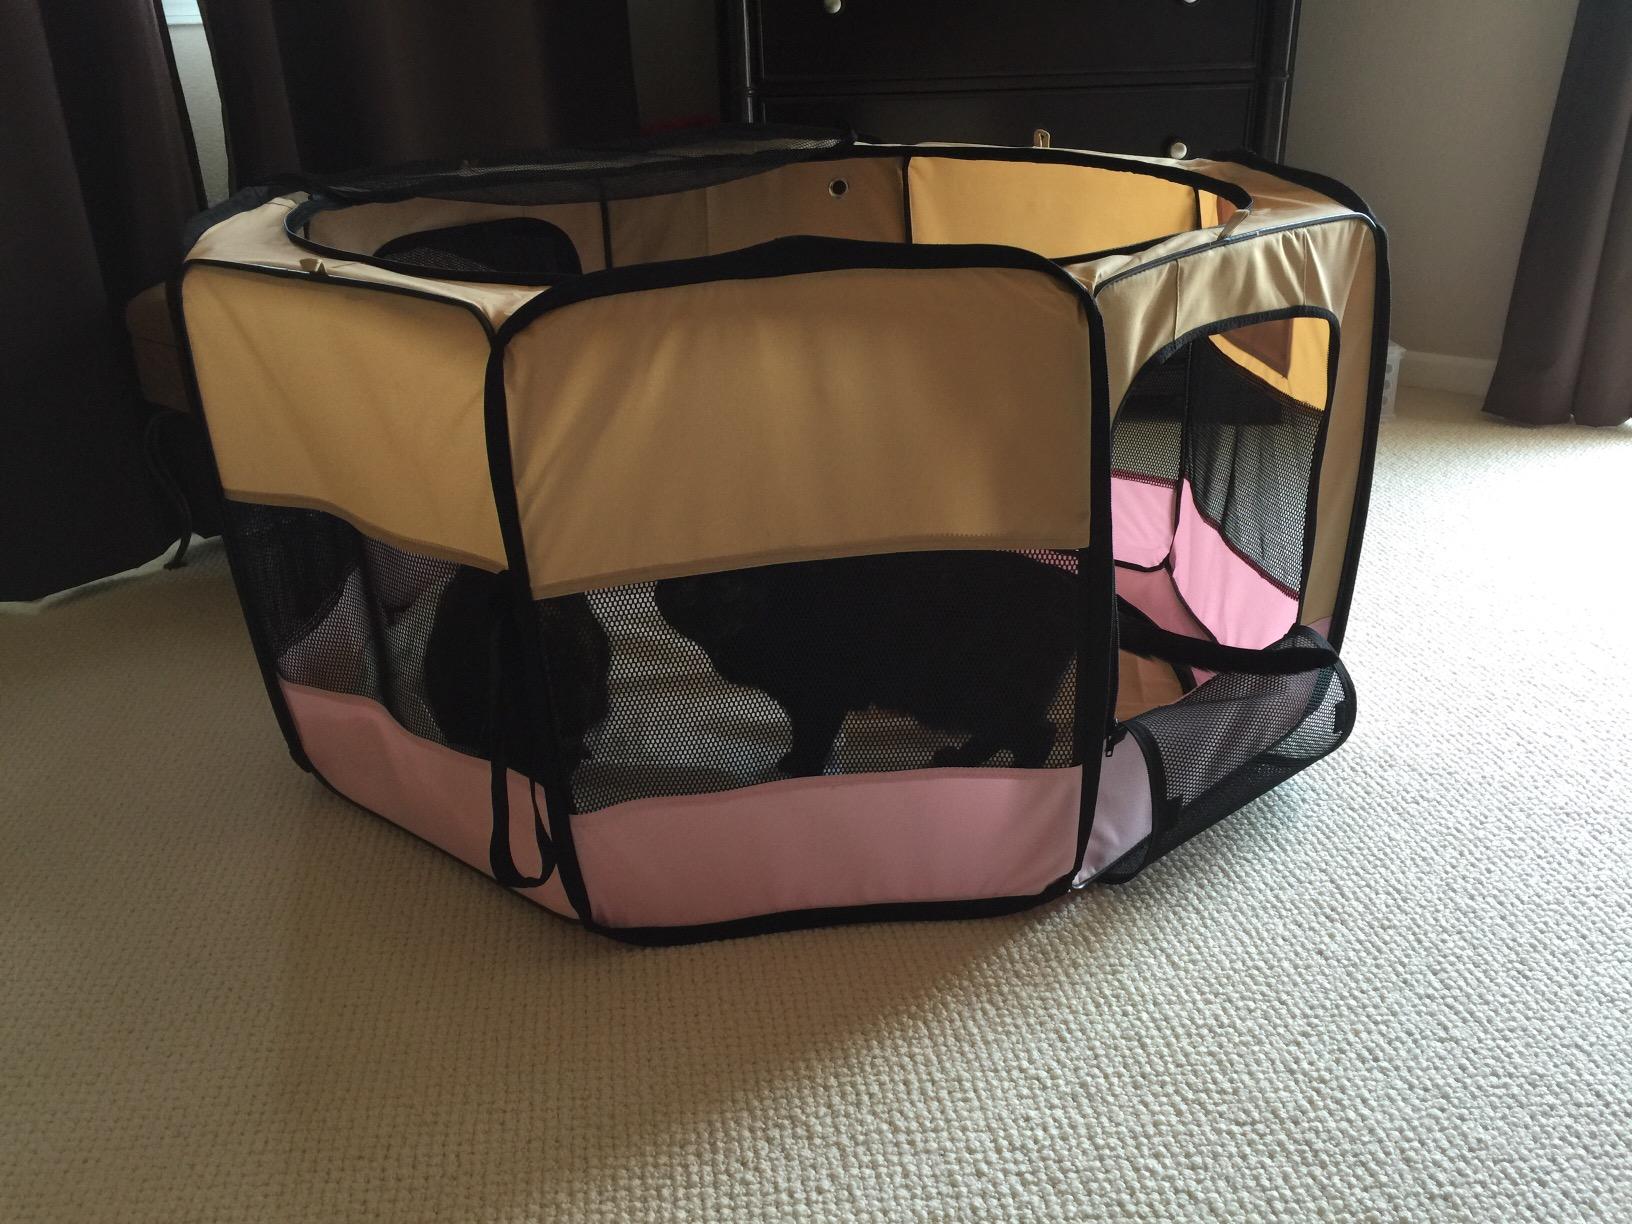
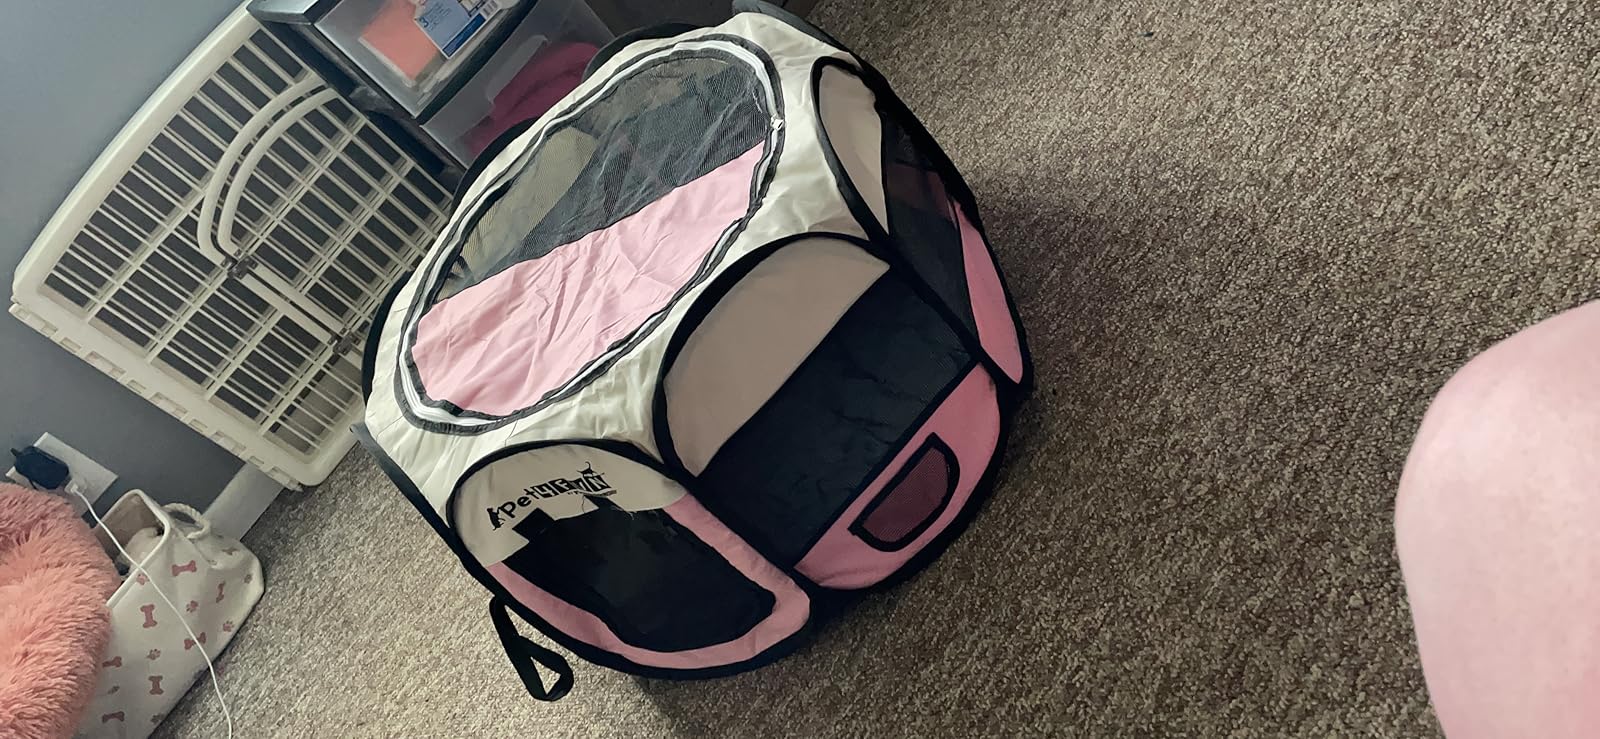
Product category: items_kennel
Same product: no